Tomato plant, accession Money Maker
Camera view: bottom (45 deg); turntable rotation: 270 degrees
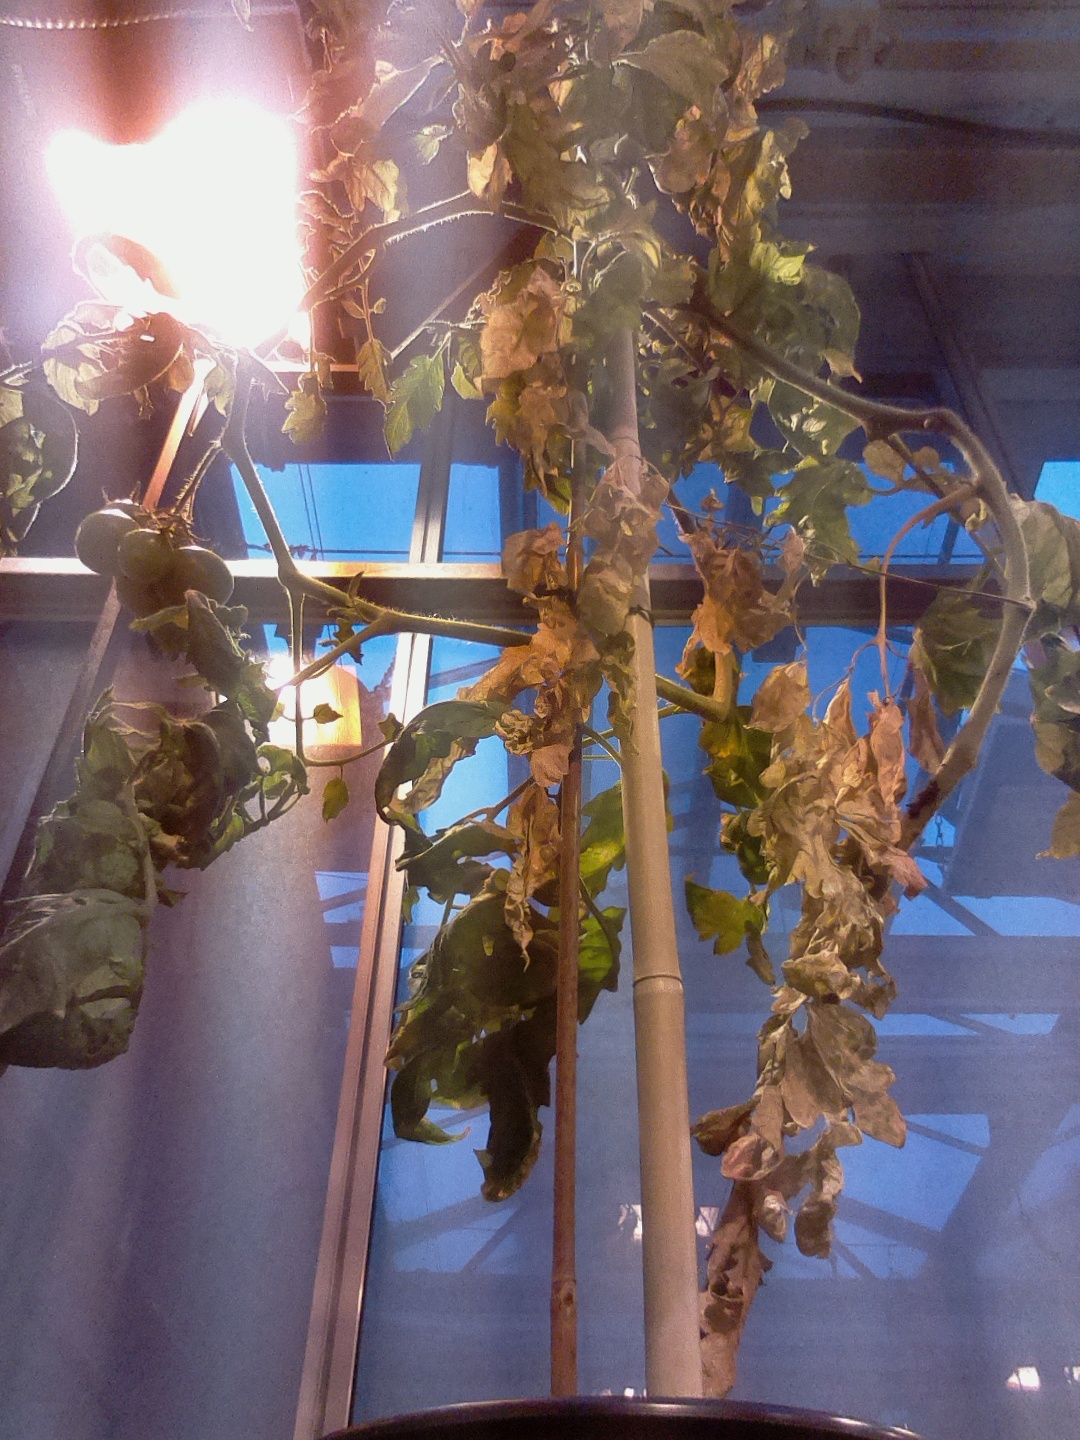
BBCH growth stage 79: 90% -100% of final fruit size